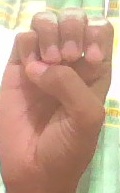
ASL sign: E